Consistori de Barcelona

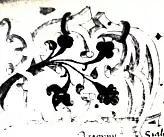
Floral decoration from a privilege of Ferdinand I given to the Consistori in 1413

At Pentecost, 31 May 1338, a contest was held at Lleida before Peter the Ceremonious, John's predecessor, at which those poems adjudged the best were given awards. A panel of judges was designated in advance by the king. It was to pass judgement "super arte dictandi et faciendi pulcra carmina sive cantars": "on the art of speaking and composing beautiful songs, that is, "cantars"". The winning poets received a "rosa d'or" (golden rose) and piece of expensive golden satin called "diasprell". With its floral prize, the 1338 contest emulated the "jocs florals" (floral games) already being held in Toulouse and to be held eventually in Barcelona as well.